Thumbaa

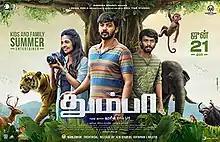
Poster

Thumbaa is a 2019 Indian Tamil-language adventure film written and directed by Harish Ram L. H. on his directorial debut. The film stars Darshan, newcomer Keerthi Pandian and Dheena. Produced by Surekha Nyapati, the film was distributed by KJR Studios. The film is set against the backdrop of Western Ghats, and mostly consists of VFX and computer graphics. Principal photography began on 27 December 2018, and was completed on 11 April 2019.